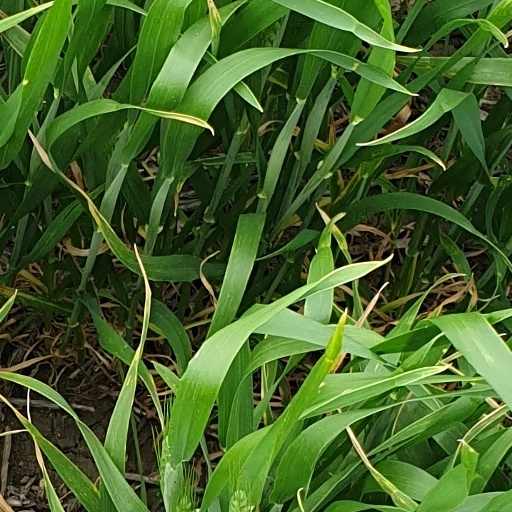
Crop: wheat